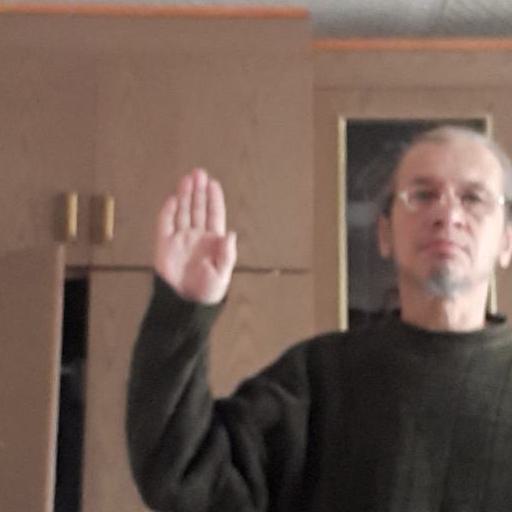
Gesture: stop